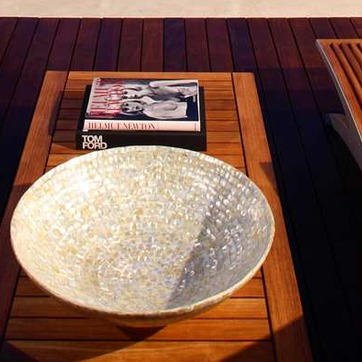
Material: ceramic